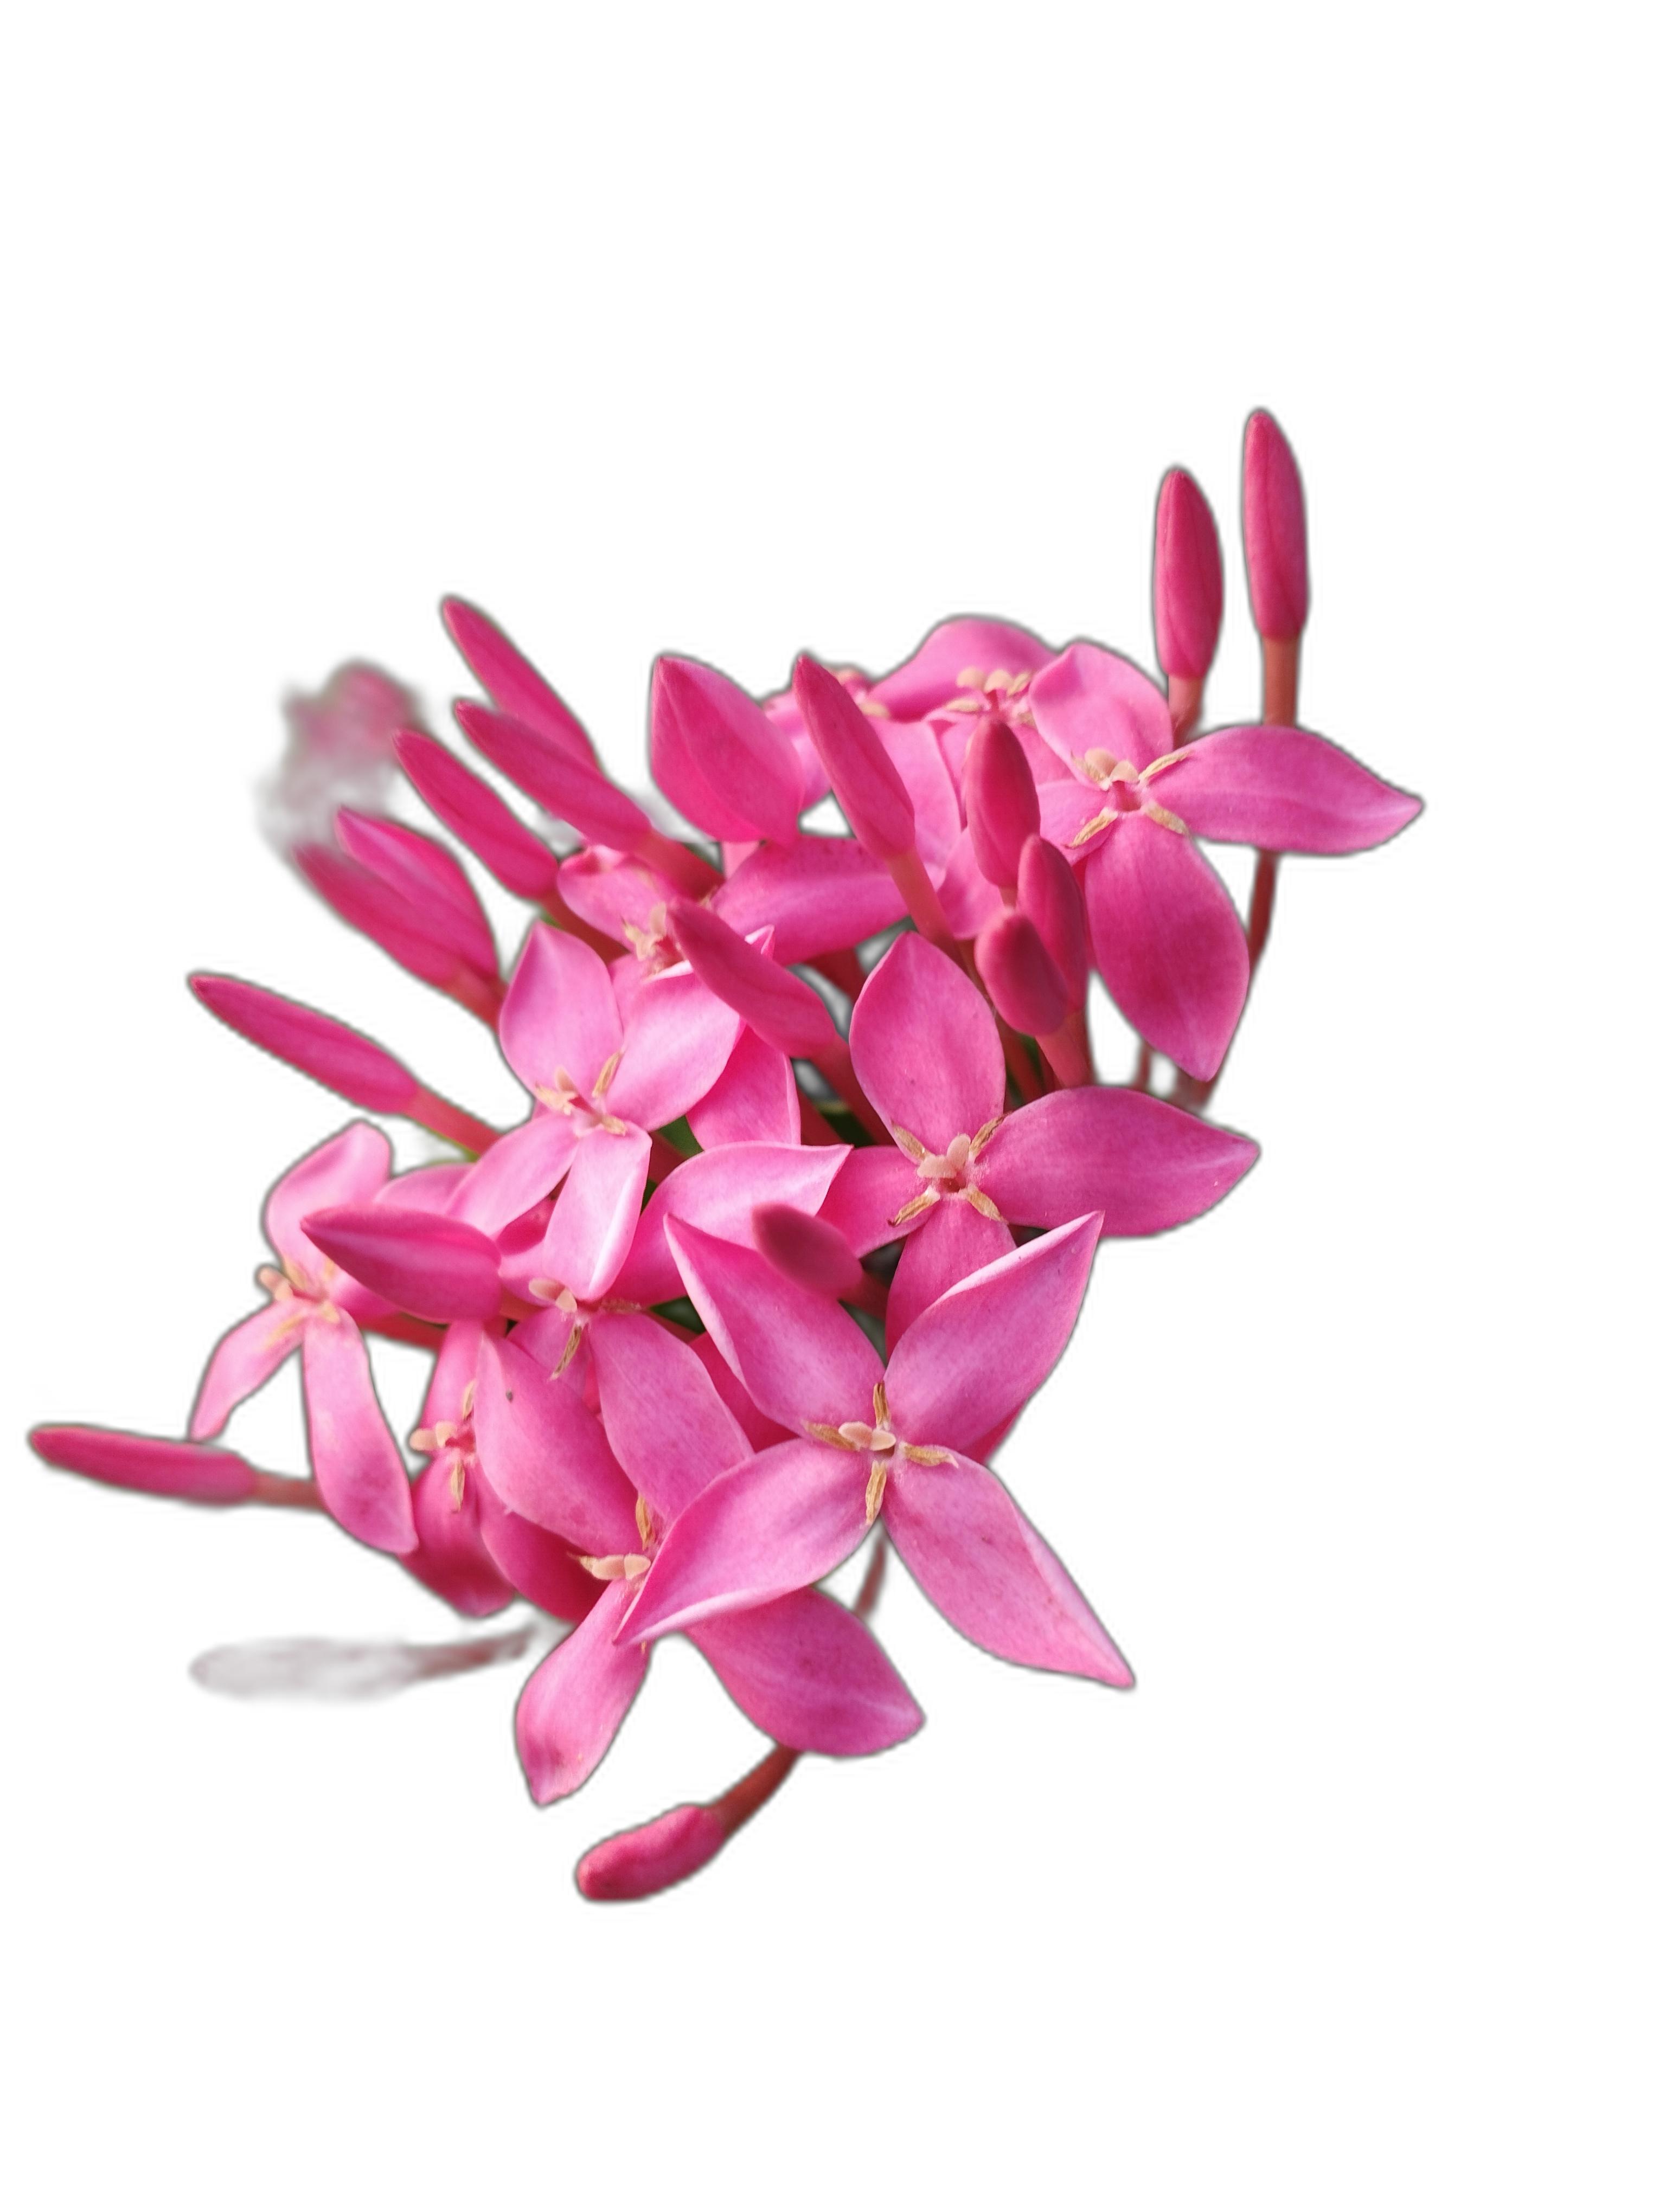
Label: Jungle geranium